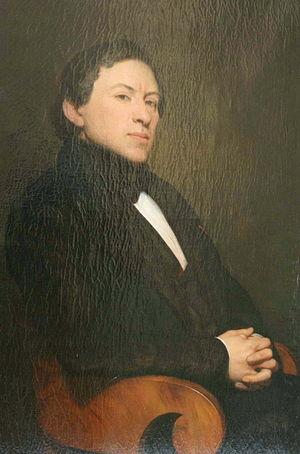
Benoît Fould (1792-1858)
La famille Fould est une dynastie de banquiers français.
Bénédict Fould, né le 21 novembre 1792 à Paris et décédé le 28 juillet 1858 à Paris, est un banquier, homme politique et collectionneur d'art français.